Laser spray ionization

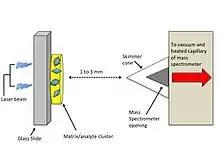
Schematic of LSI

Laser spray ionization refers to one of several methods for creating ions using a laser interacting with a spray of neutral particles or ablating material to create a plume of charged particles. The ions thus formed can be separated by m/z with mass spectrometry. Laser spray is one of several ion sources that can be coupled with liquid chromatography-mass spectrometry for the detection of larger molecules.